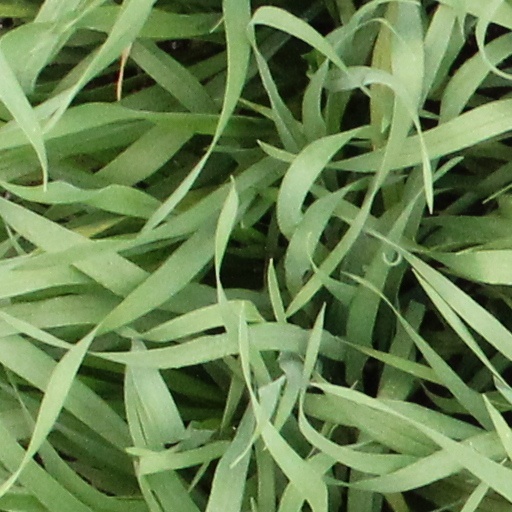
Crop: wheat